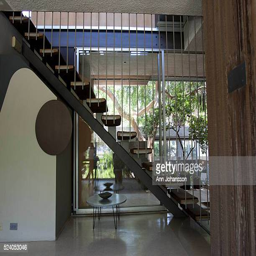
the entry at the house is photographed